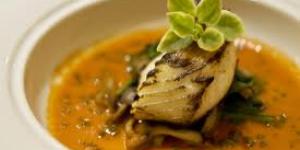
mero a la naranja